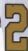
Number: 2